Rhea Seddon

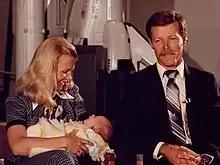
Seddon and Gibson with newborn baby Paul

Seddon officially became an astronaut in August 1979, after NASA decided that one year of training was sufficient. As with earlier astronaut groups, each astronaut candidate was assigned a particular specialization; Seddon's assignment was the Space Shuttle food system and the orbital medical kit. For STS-1, the first orbital spaceflight of NASA's Space Shuttle program and the inaugural flight of the , Abbey decided that the five MDs of the 1978 and 1980 astronaut groupsNorman Thagard, Anna Fisher and Seddon from the 1978 group, and Bill Fisher and Jim Bagian from the 1980 groupwould be assigned to the search and rescue helicopters supporting the flight. These would be required if the Space Shuttle crashed or the astronauts had to eject. Seddon was placed in charge of the group, and as such could choose her assignment. She, therefore, decided to join the group at Cape Canaveral. In the event, the mission went well, and search and rescue were not required.